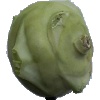
Label: Kohlrabi 1